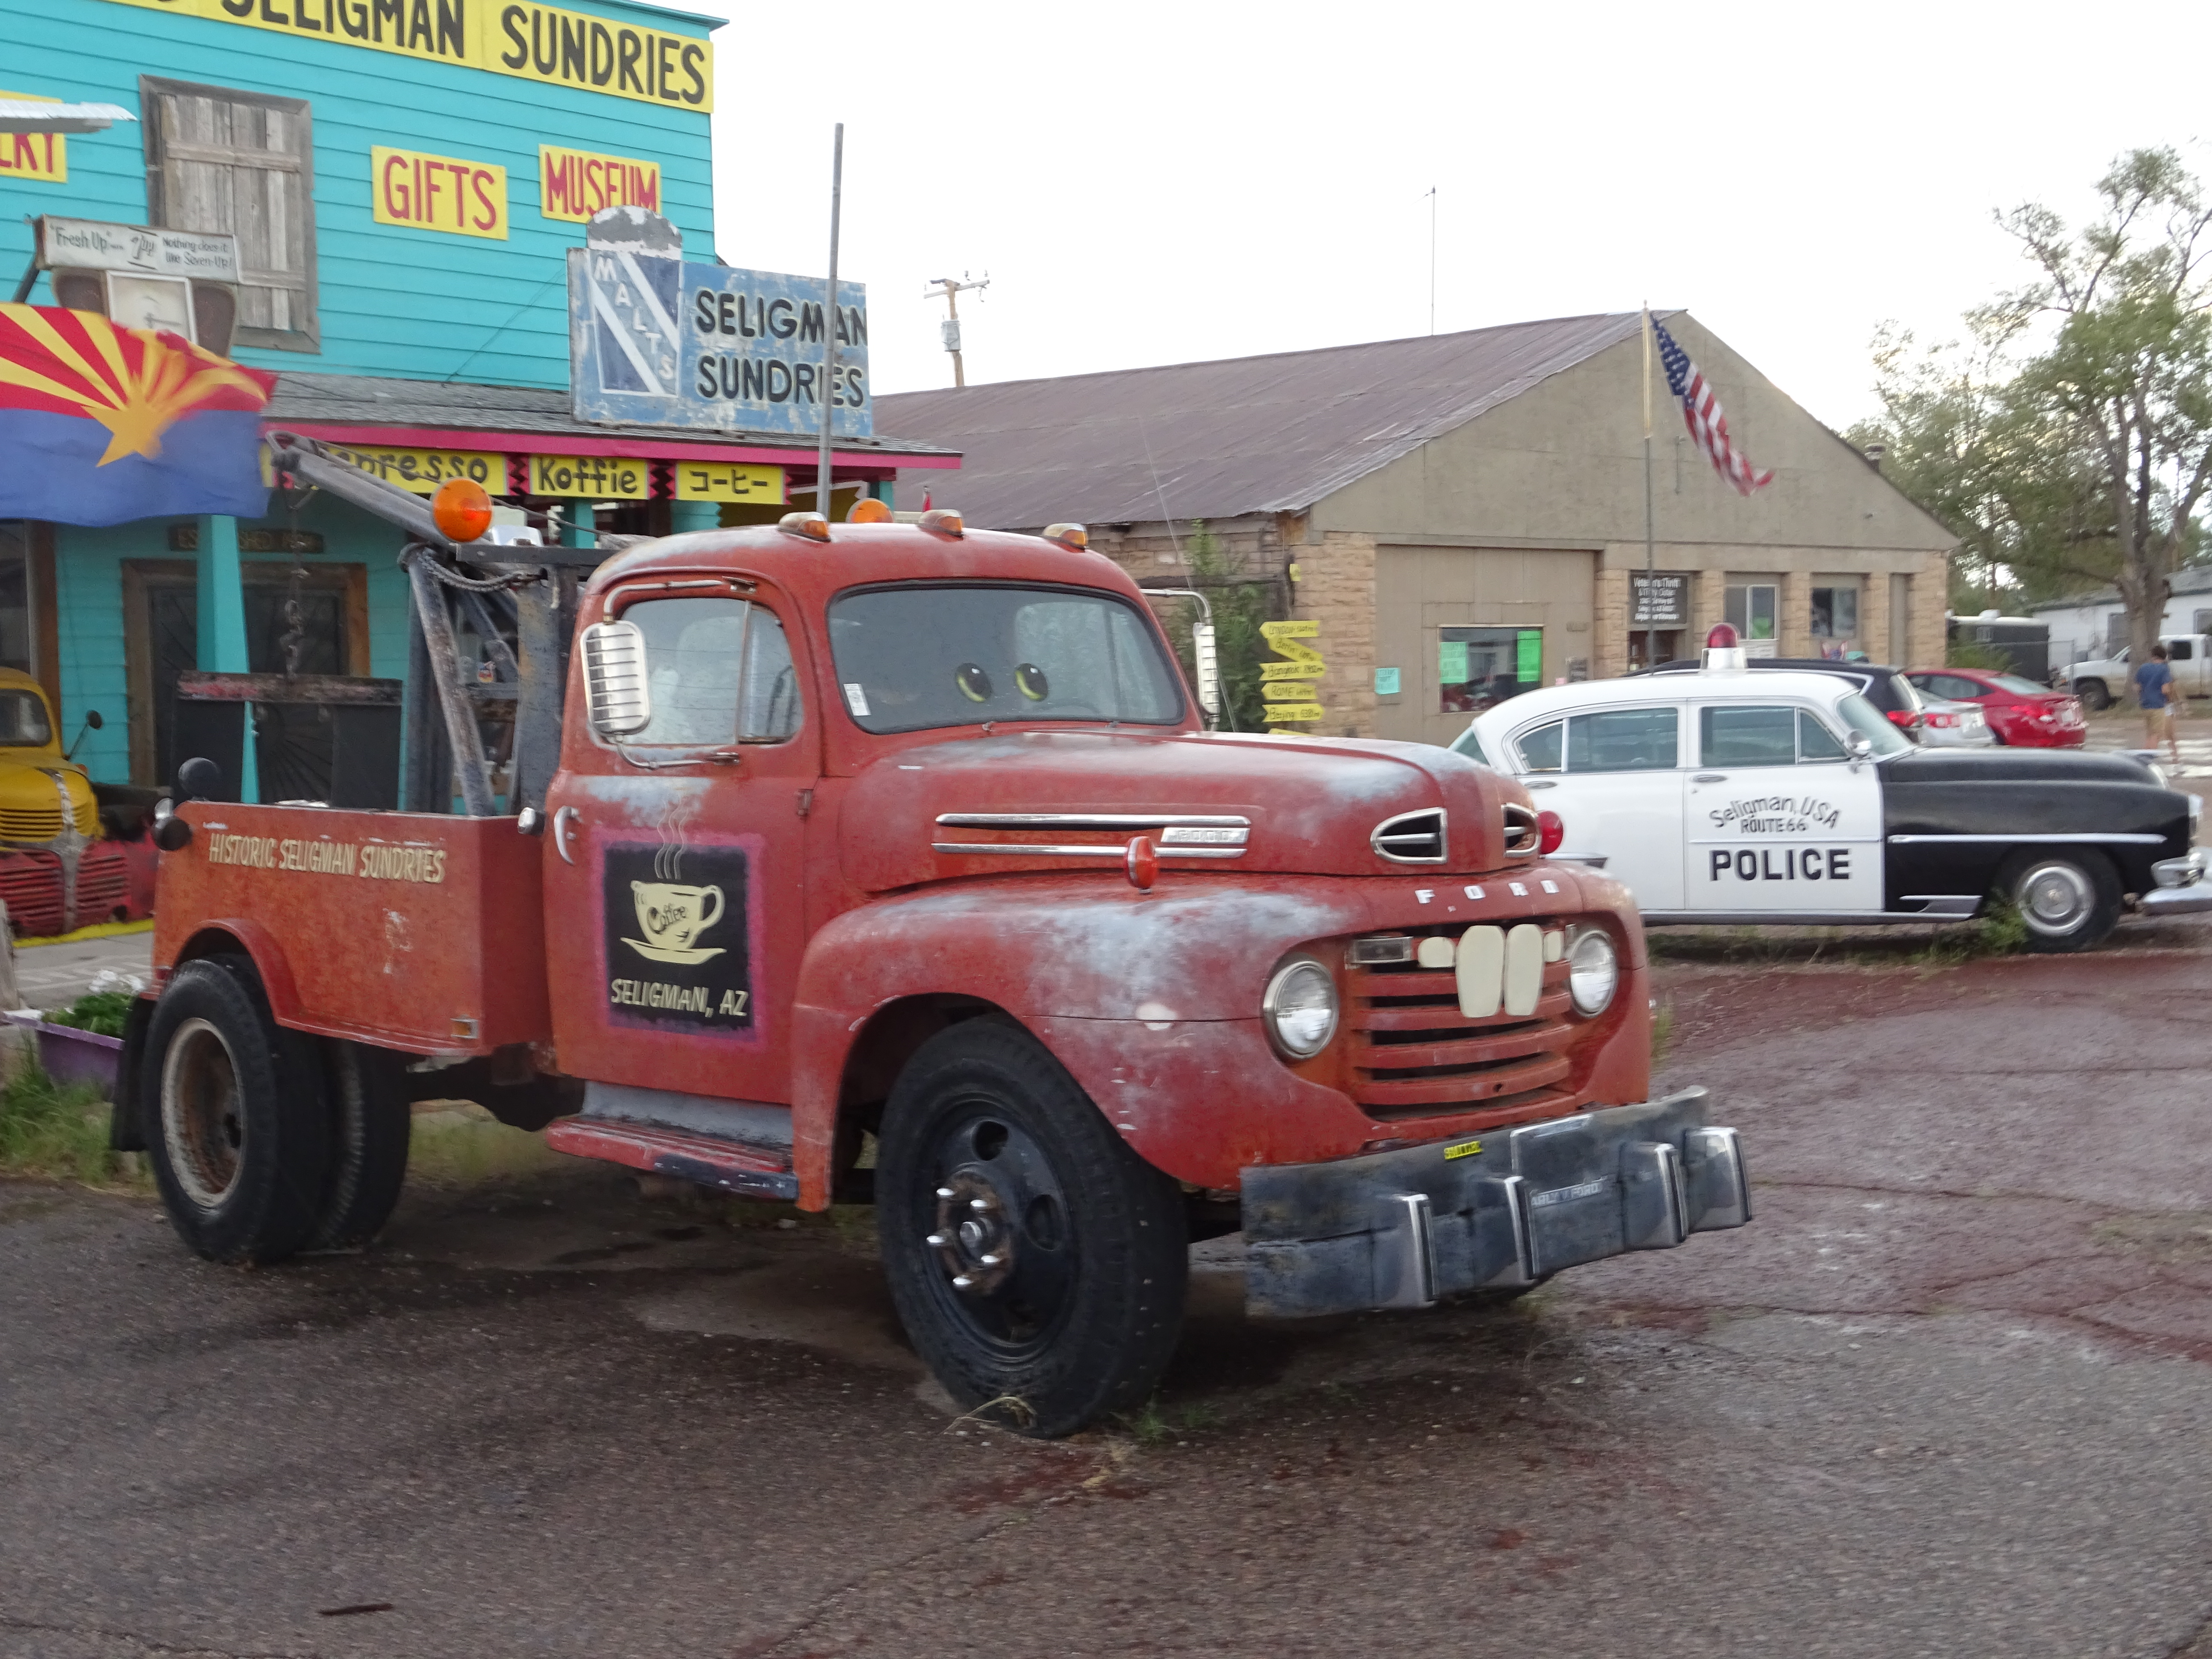
old cars, route 66, seligman, arizona, police car, Toy story car, land vehicle, vehicle, car, motor vehicle, transport, commercial vehicle, truck, pickup truck, classic car, classic, tow truck, antique car